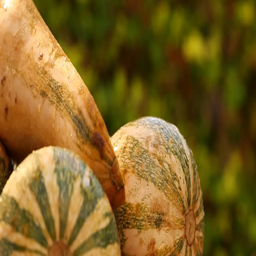
pumpkins getting watered over a rotating wooden surface on a green and natural background